William Erwin Willmore

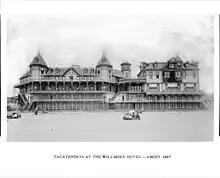
The Willmore Hotel in Long Beach, c. 1887

Mr. Willmore was born in England, supposedly in Sheffield, and moved to California in 1855 after the local magistrate seized his family's estate as a result of a government dispute with estate taxes that were due to the British crown. After several years of diligent planning of his colony, Mr. Willmore became a senior manager of the California Immigrant Union, an organisation founded in 1869 to promote the Willmore City settlement on the partitioned lands of the Los Cerritos ranchero, that was later purchased by Jotham Bixby in Southern California. Mr. Willmore intended to create a thriving farm community on the prime oceanside real estate in Southern California, but his aspirations for expansion to build a city were not realised until after his death. Mr. Willmore died a pauper. William Erwin Willmore is buried at Long Beach Municipal Cemetery, at the northwestern corner of Orange Avenue and Willow Street in the city of Long Beach.